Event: Nepal Earthquake
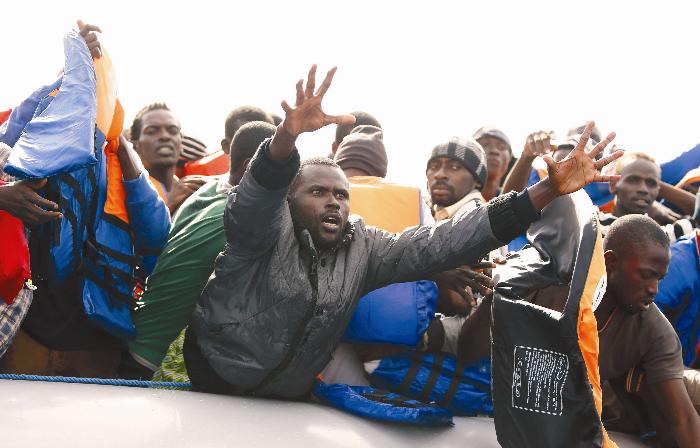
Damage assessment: no_damage